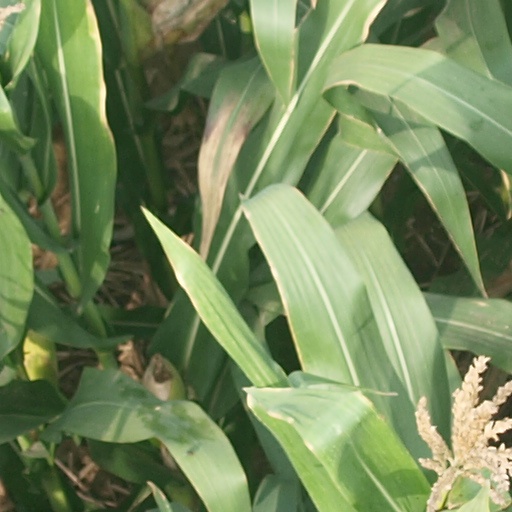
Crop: maize; corn